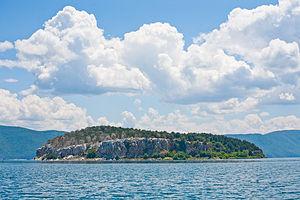
Golem Grad, également connue sous les noms de Saint-Pierre et d'Île des Serpents, est une île lacustre de la République de Macédoine du Nord, située sur le lac Prespa à quelques kilomètres des frontières albanaise et grecque. Elle fait partie de la municipalité de Resen. Sa superficie est de 18 ha. On y trouve des traces d'occupation remontant au Néolithique, des ruines antiques et les fondations de plusieurs églises de l'époque byzantine. L'île abrite plusieurs types de communautés animales, notamment des couleuvres.